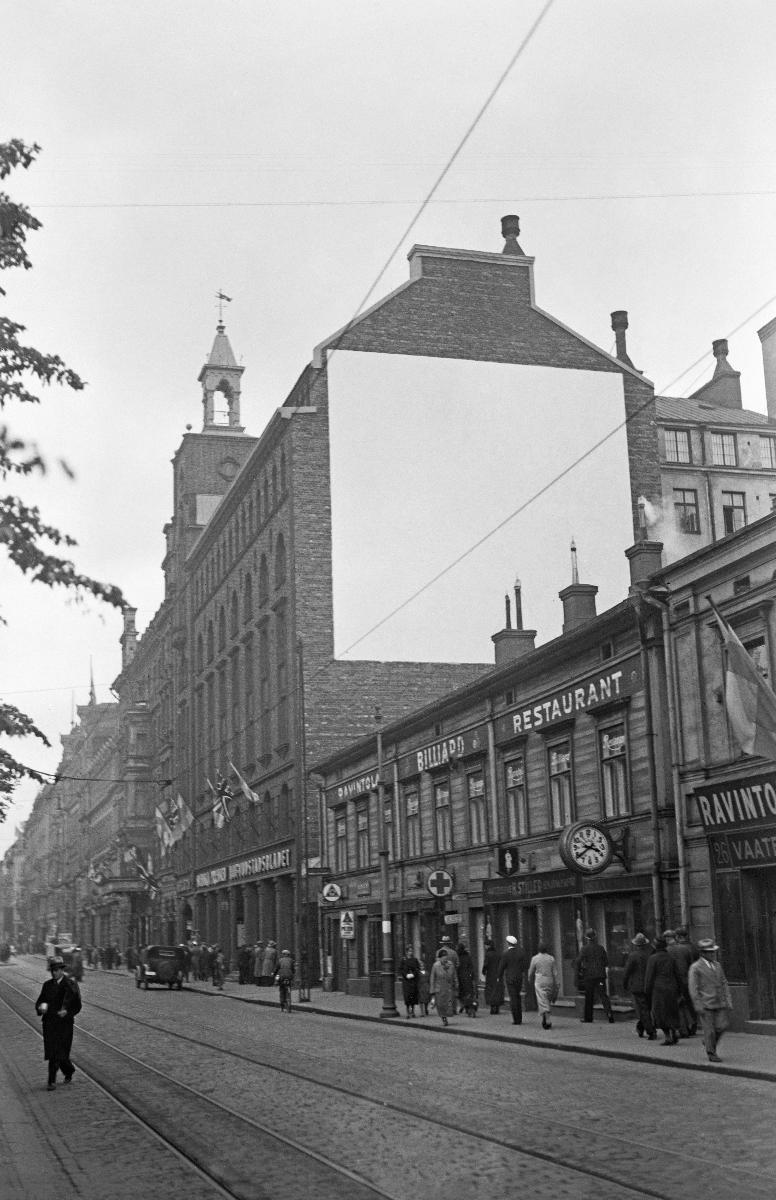
Hufvudstadsbladetin lehtitalo
Hufvudstadsbladets tidningshus; Newspaper Hufvudstadsbladet's Office Building
sisällön kuvaus: Sanomalehti Hufvudstadsbladetin toimitalo, Läntinen Heikinkatu 22, Helsinki 1934. content description: The office building of newspaper Hufvudstadsbladet in Helsinki 1934. innehållsbeskrivning: Hufvudstadsbladets kontorshus vid V. Henriksgatan 22 i Helsingfors 1934.
Vuosi: 1934
Paikka: Suomi, Uusimaa, Helsinki
Aiheet: sanomalehdet; rakennukset; ulkokuva; kadut; HBL; newspapers; buildings; streets; finnish-swedish; facades; office buildings; architecture; dagstidningar; byggnader; gator; kontorshus; tidningshus; fasader